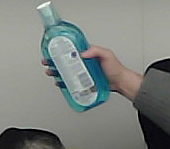
Product: sensodyne_mouthwash